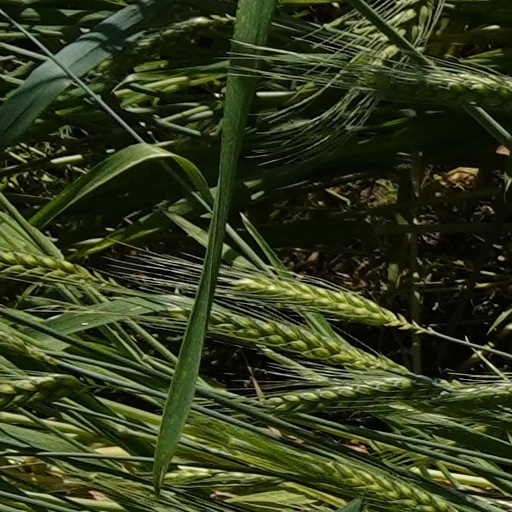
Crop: wheat